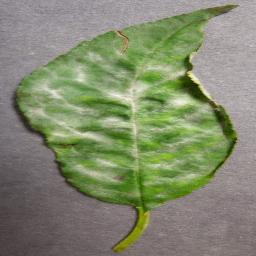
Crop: cherry
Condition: (including_sour)_powdery_mildew